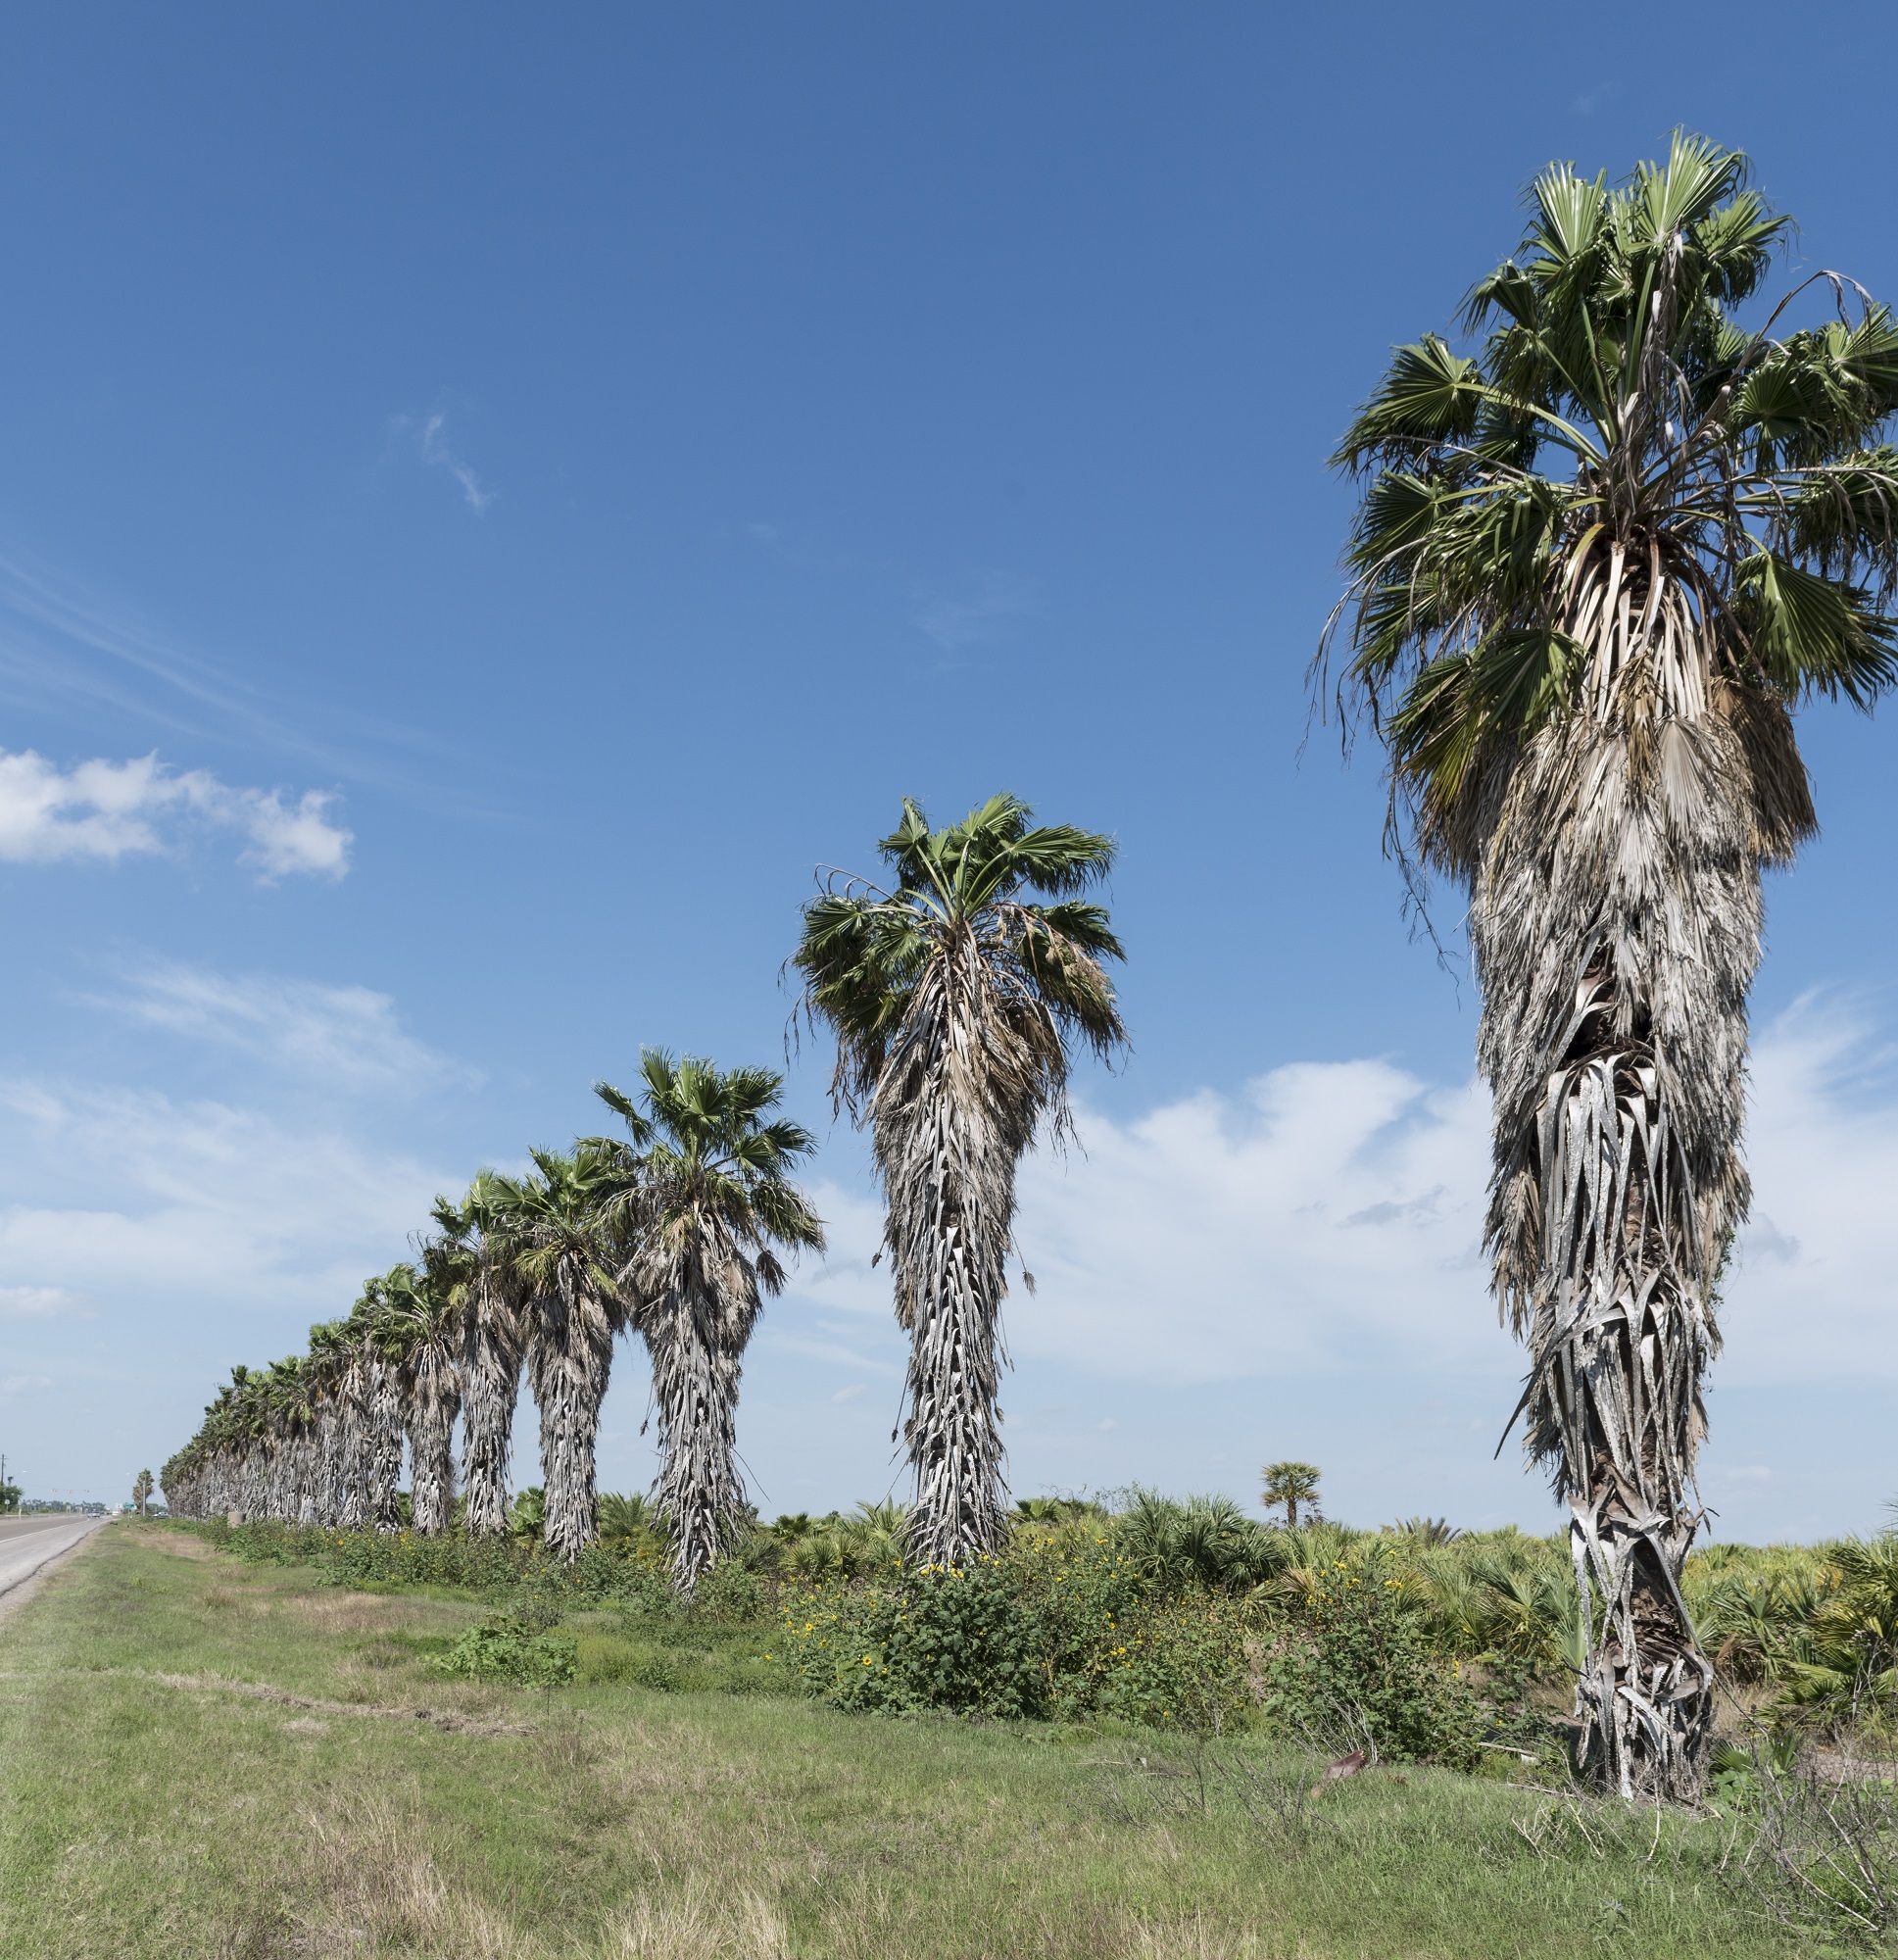
beach, landscape, sea, coast, tree, grass, plant, row, vacation, scenic, tropical, usa, savanna, exotic, texas, border, palm trees, ecosystem, cape, flowering plant, rio grande river, woody plant, land plant, arecales, palm family